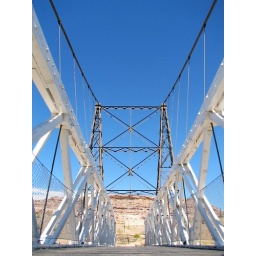
off highway 128 at the colorado river near cisco, utah